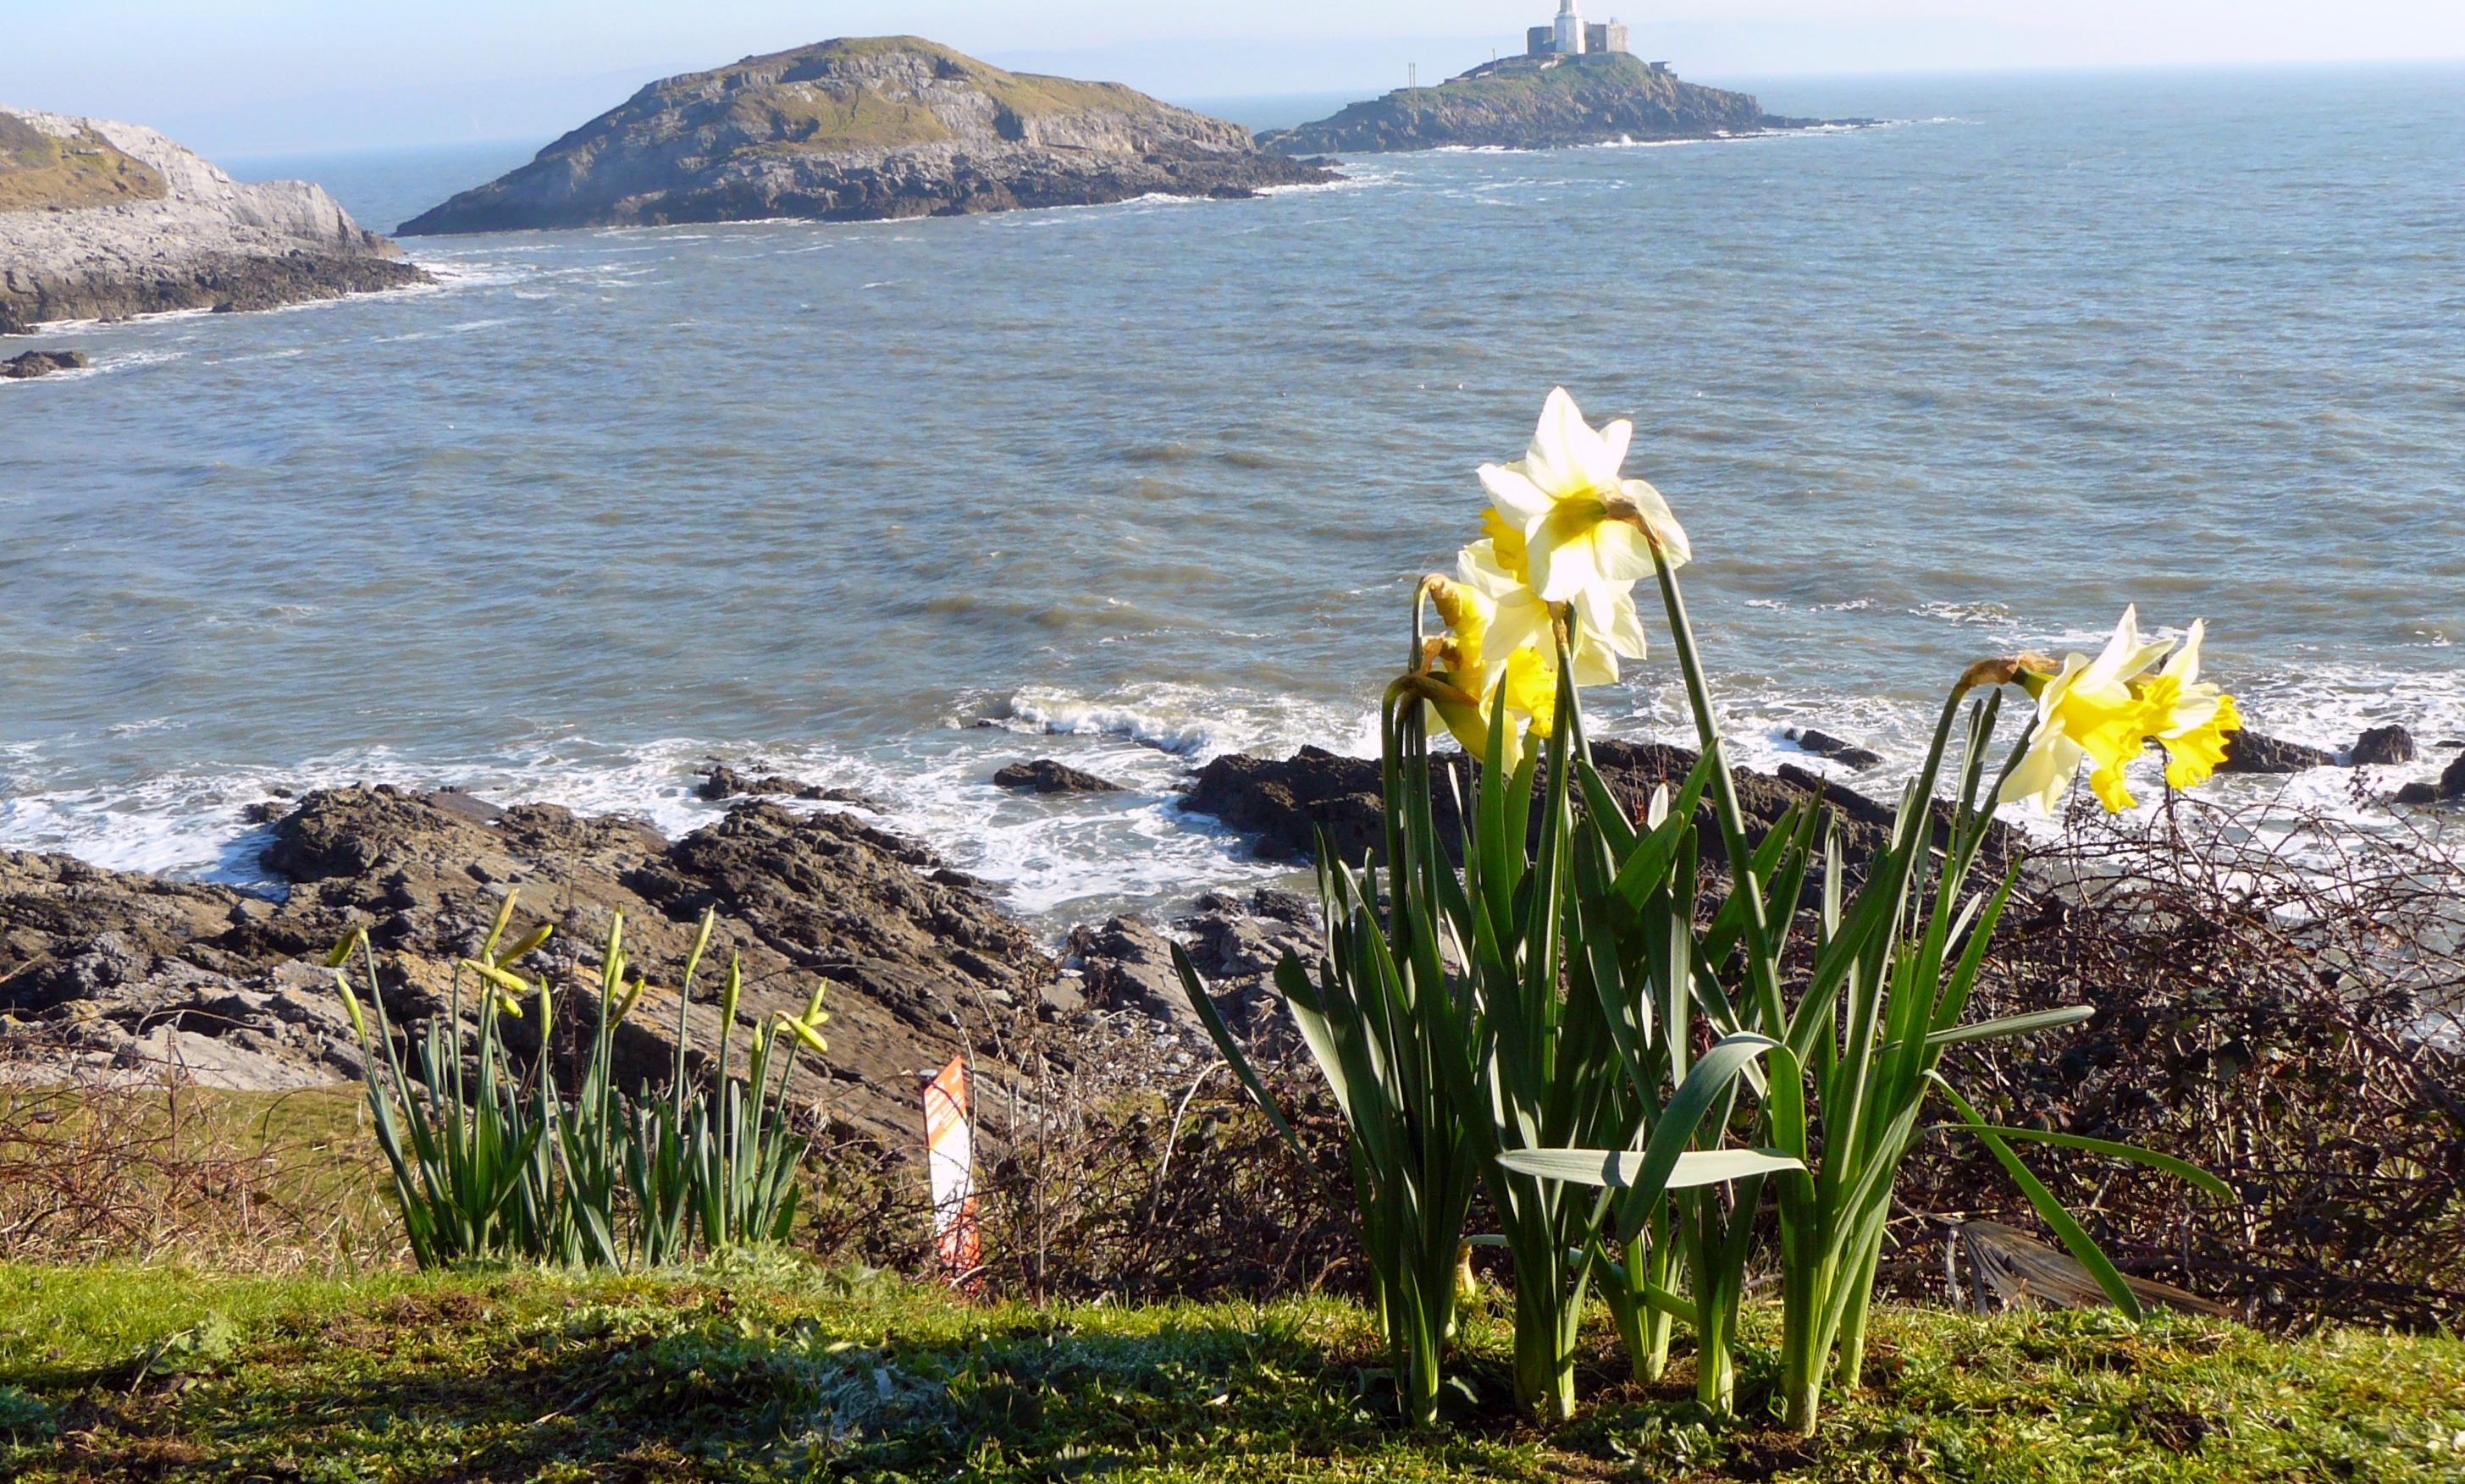
wales, daffodils, flower, coast, shore, sea, plant, narcissus, yellow, spring, wildflower, ocean, bay, cliff, coastal and oceanic landforms, headland, sky, rock, amaryllis family, grass, promontory, flowering plant, terrain, cape, landscape